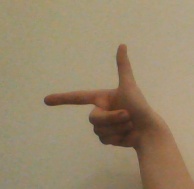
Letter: yaa